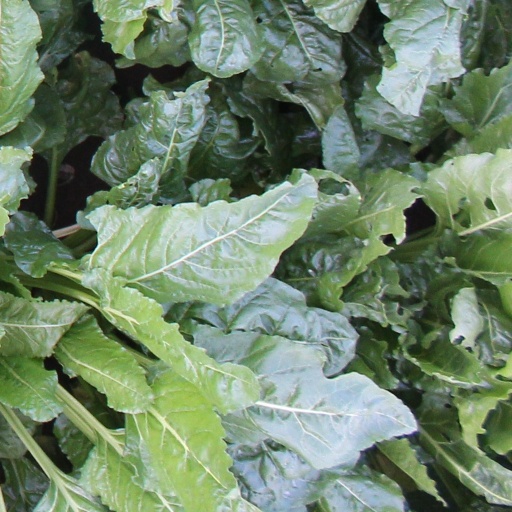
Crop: sugar beet